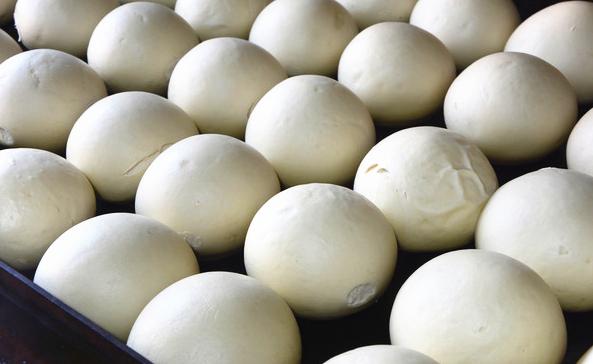
Label: trash